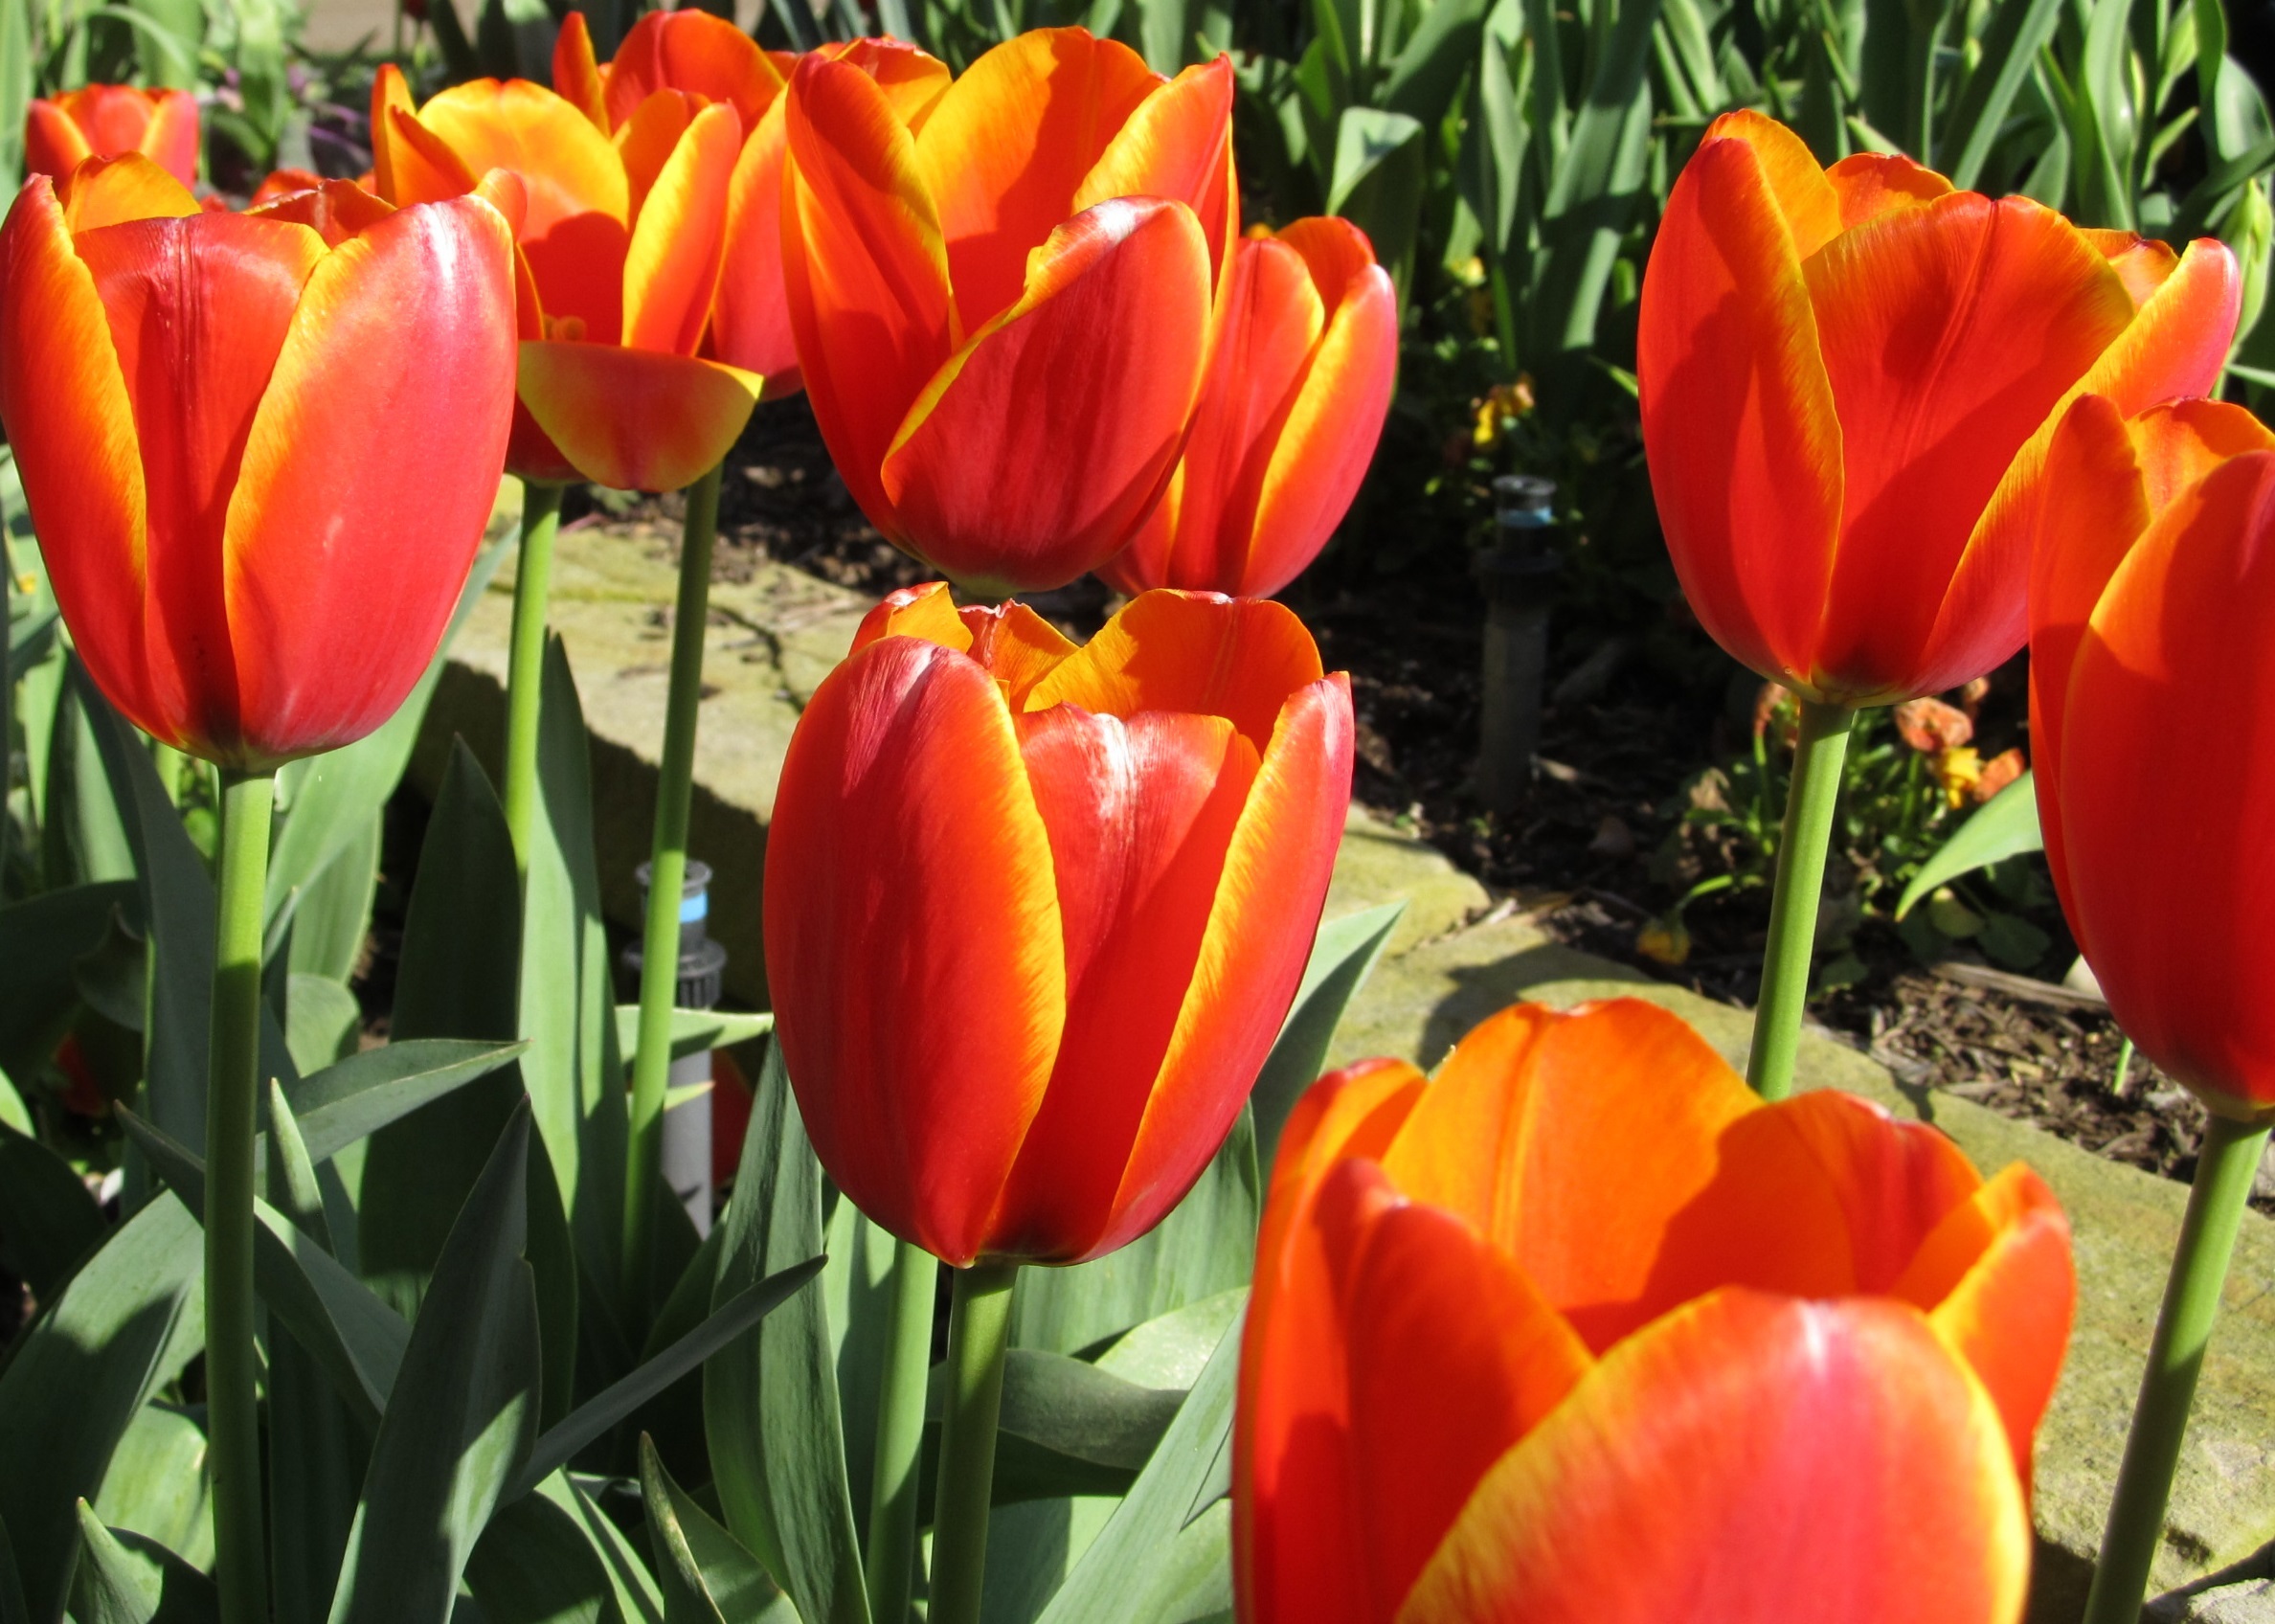
plant, flower, petal, floral, tulip, red, color, macro, fresh, blooming, colorful, yellow, garden, plants, flowers, petals, blossoms, tulips, flowering plant, lily family, land plant